New York and Lake Erie Railroad

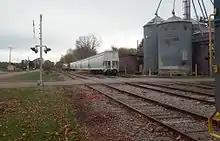
NYLE 6758 switching tracks in preparation to couple to passenger cars in South Dayton, NY.

The right-of-way was damaged by the 2009 flooding of the Cattaraugus Creek, resulting in passenger service on the New York & Lake Erie Railroad being suspended until late 2012. As of late 2016, the New York and Lake Erie offers a variety of excursion opportunities throughout the year with most trips ending in either Dayton or South Dayton and occasionally Cherry Creek. Operations South of Cherry Creek remain out of service.